Frauenkirche, Dresden

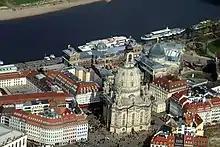
Aerial photo of the Frauenkirche in Dresden (2014)

The Frauenkirche ("Church of Our Lady") is a Lutheran church in Dresden, the capital of the German state of Saxony. Destroyed during the Allied firebombing of Dresden towards the end of World War II, the church was reconstructed between 1994 and 2005.